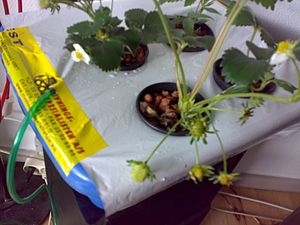
Hydrokultur (botanik)
Gør det selv-hydrokultur. Her ses jordbær i hydrofile letklinker i en opvaskebalje. Låget udgøres af uigennemsigtigt plastic som holder planterne oppe fordi plastic'en er tapet fast til baljen. Jordbær er ret svære at dyrke i hydrokultur, disse planter døde derfor hurtigt.
Jordbær i dybvandskultur
Hydrokultur er en metode til at få planter til at gro ved at anvende opløste plantenæringsmineraler i vand, uden jord. Landplanter kan f.eks. gro med deres rødder forankret i et plantenæringsløst medium såsom perlite, hydrofile letklinker, grus, groft sand, mineraluld, eller kokosstykker. En væske bestående af plantenæringsstoffer og iltet vand risles over planterødderne eller de befinder sig delvis i den.